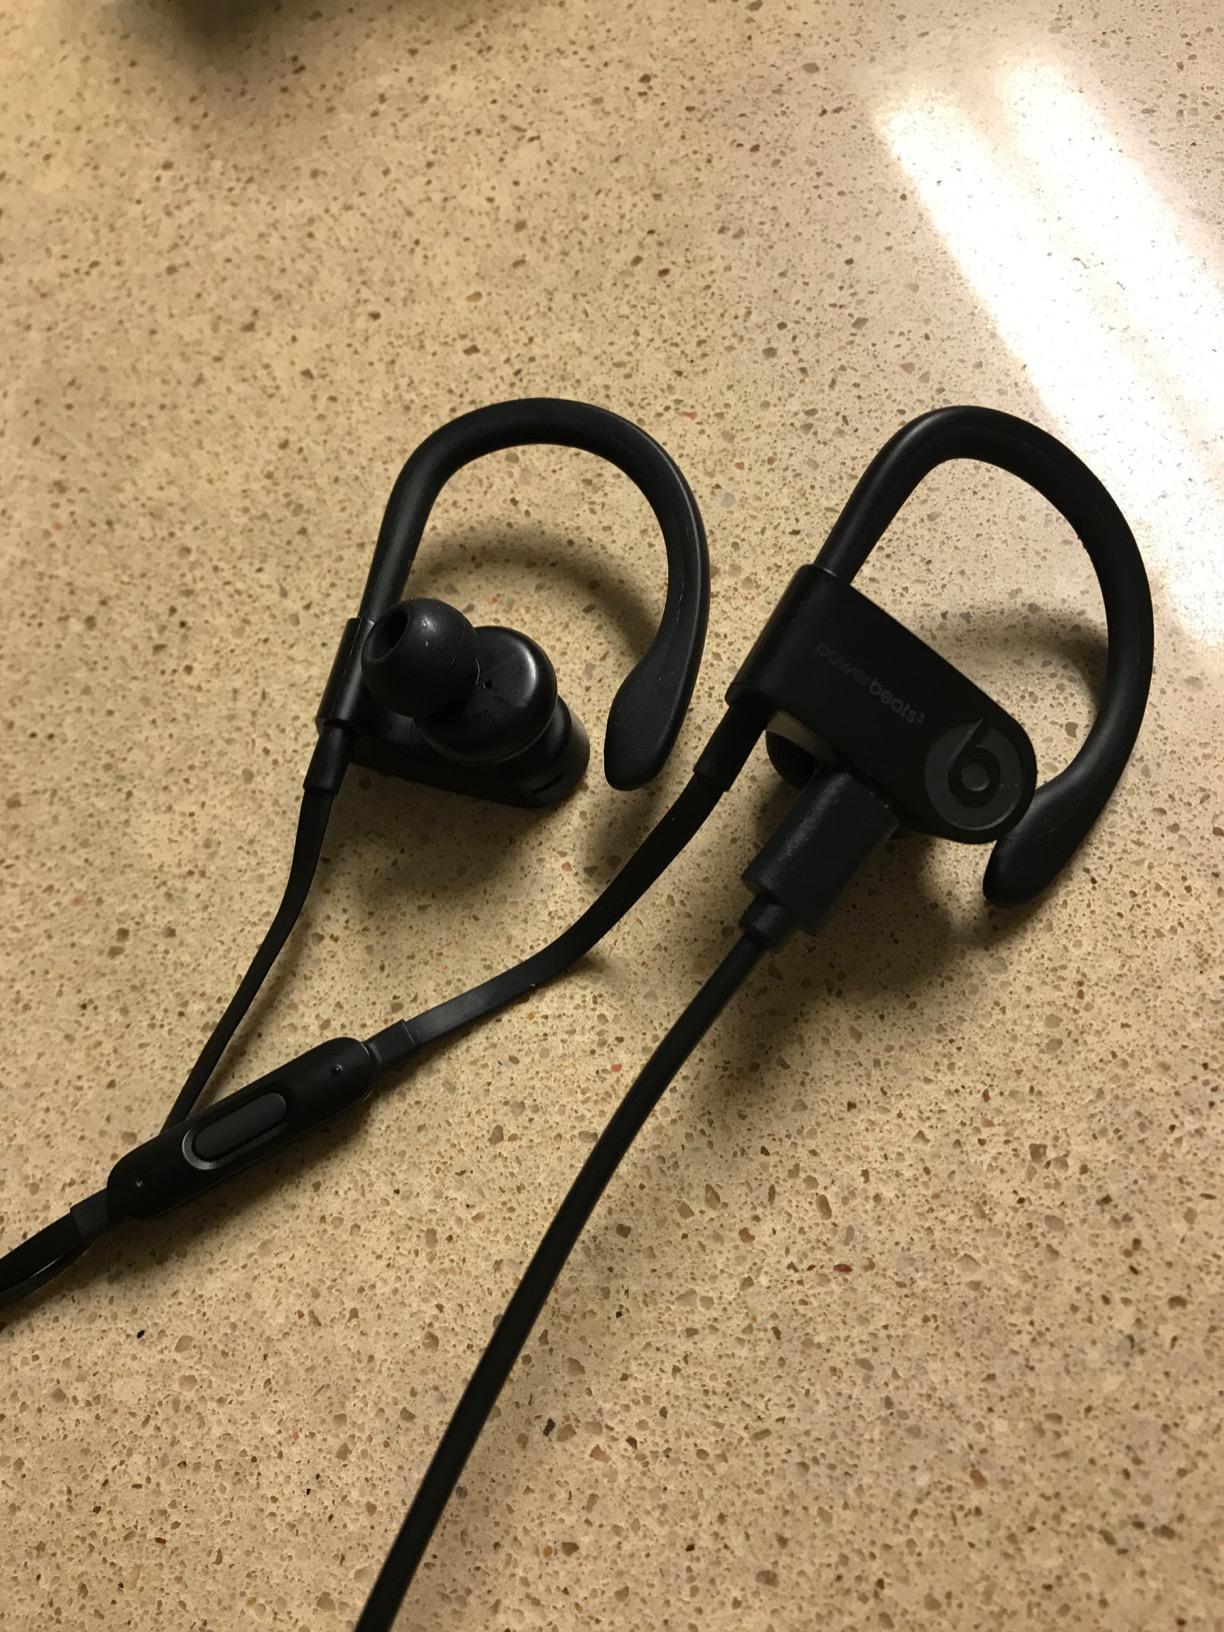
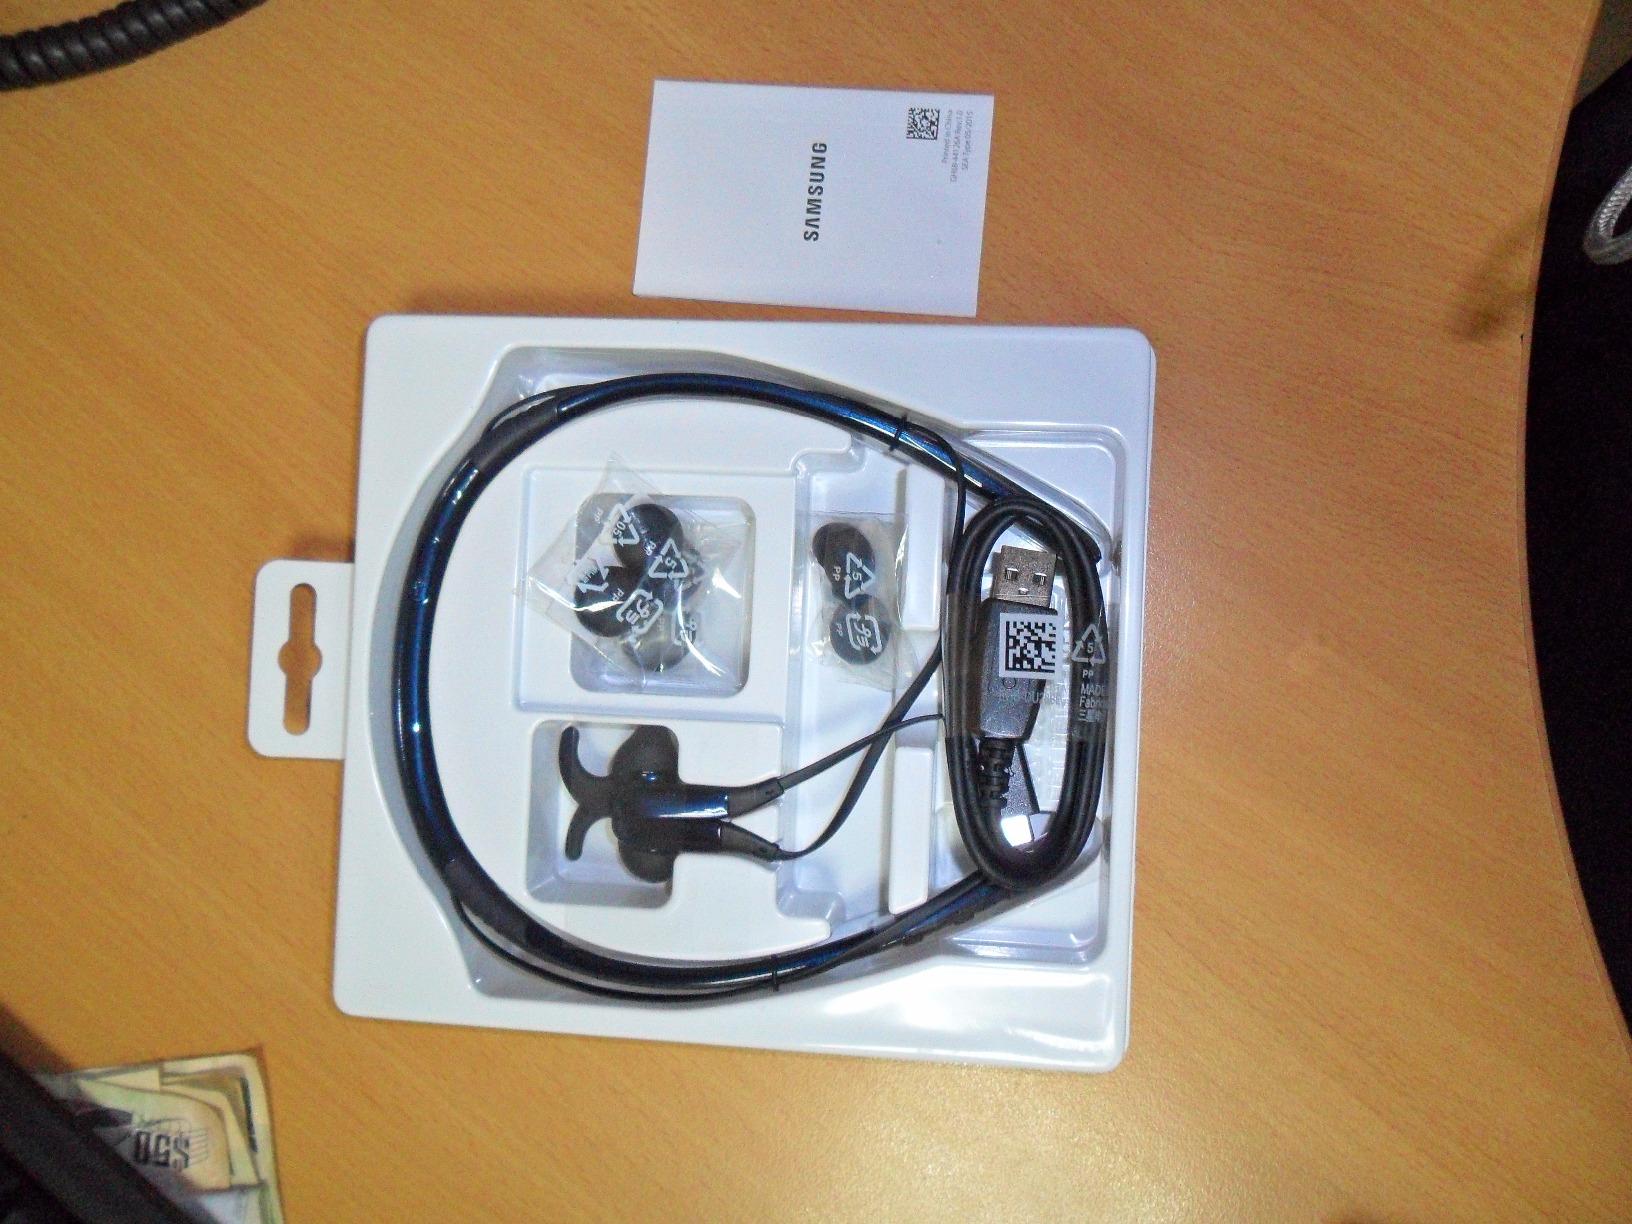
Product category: headphones
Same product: no